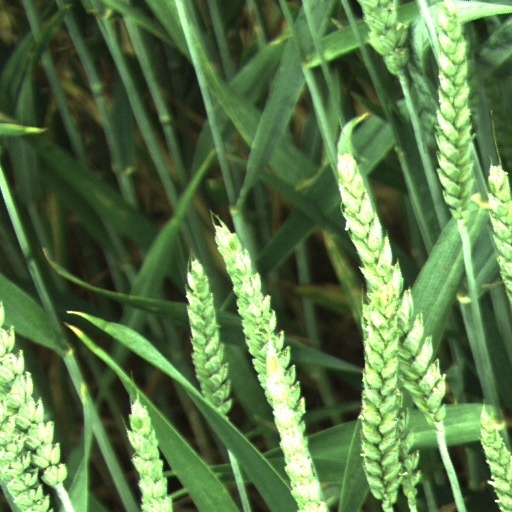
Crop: wheat